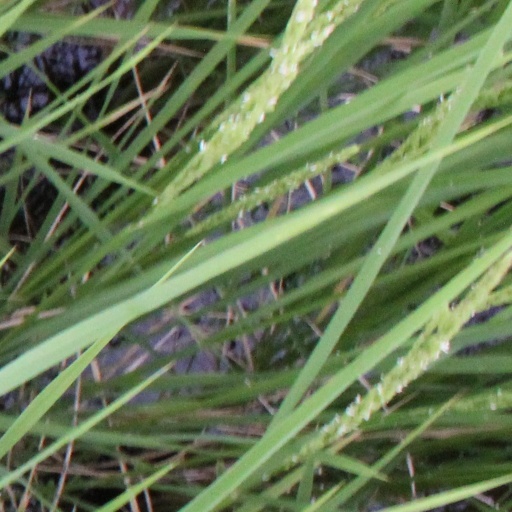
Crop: rice